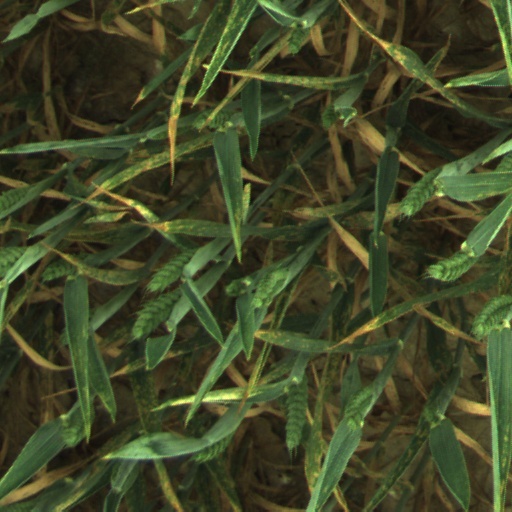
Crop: wheat